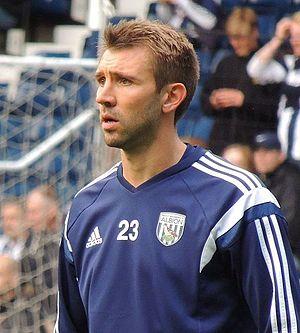
Gareth McAuley, né le 5 décembre 1979 à Larne, est un footballeur international nord-irlandais qui évolue au poste de défenseur au Rangers FC.